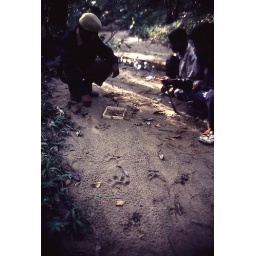
Tiger pugmarks on wet sand in a river nullah (stream). Shot at Mudumalai Park, Western Ghats, INDIA.